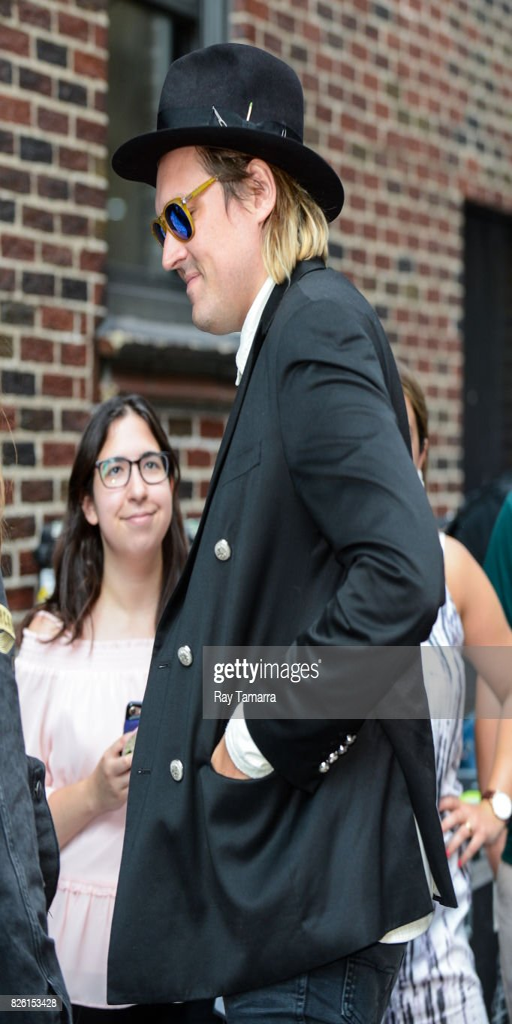
indie rock artist enters show with taping .